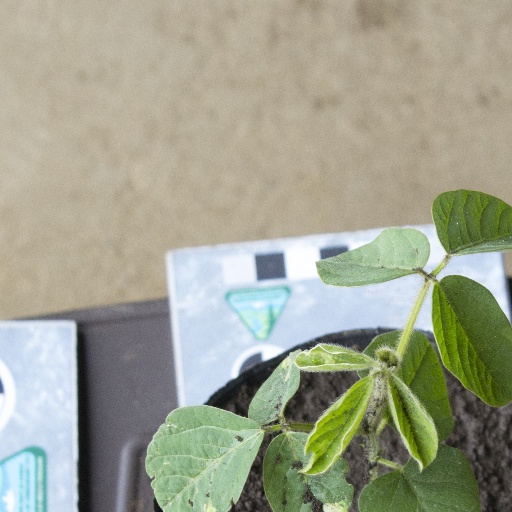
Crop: soybean